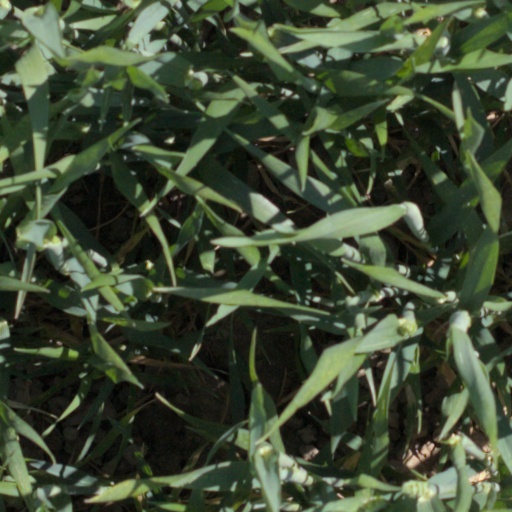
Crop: wheat